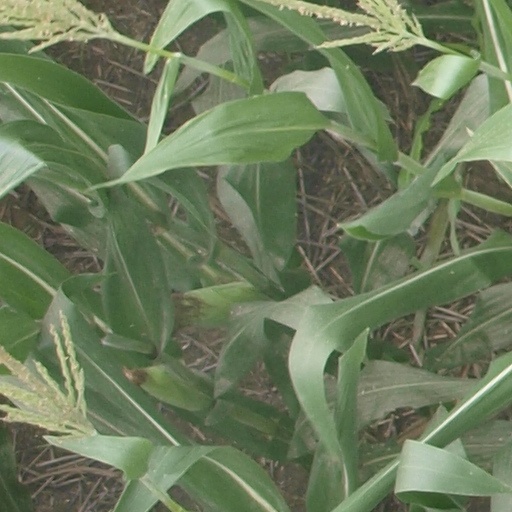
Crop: maize; corn